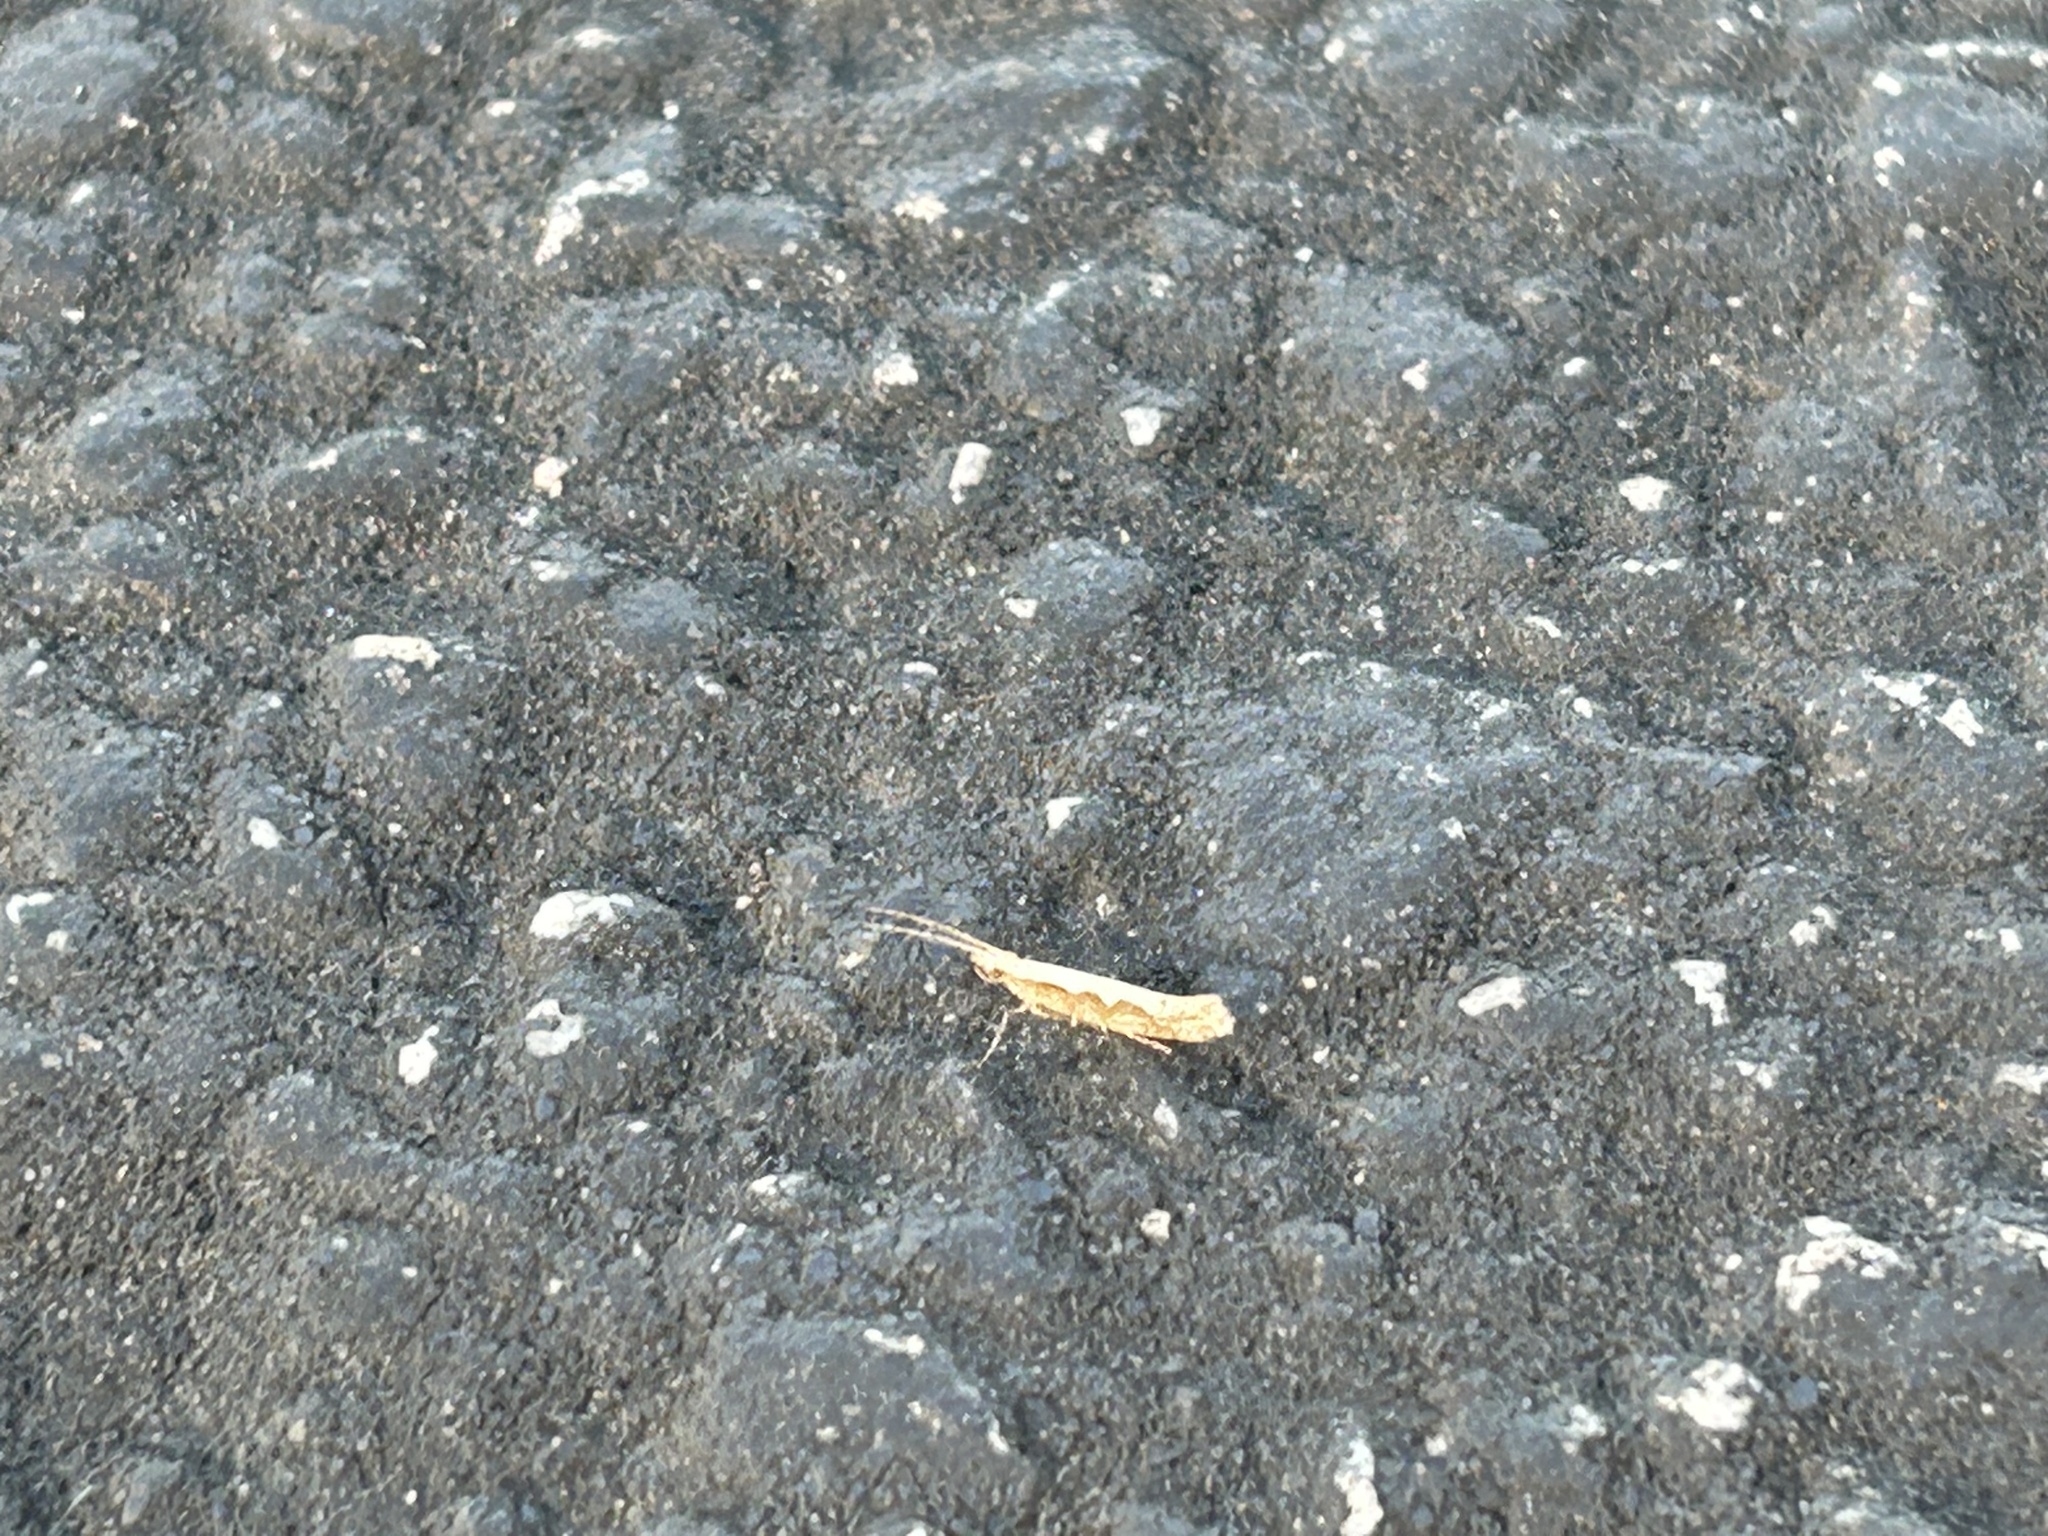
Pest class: diamondback_moth